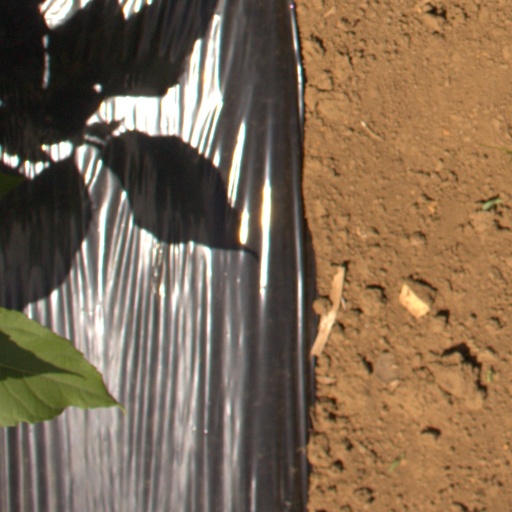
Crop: Jerusalem artichoke